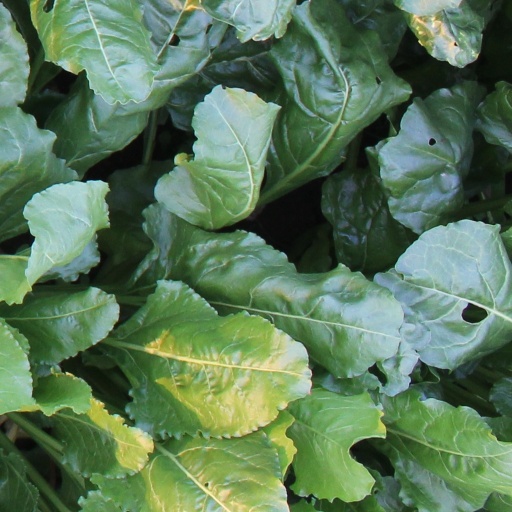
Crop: sugar beet